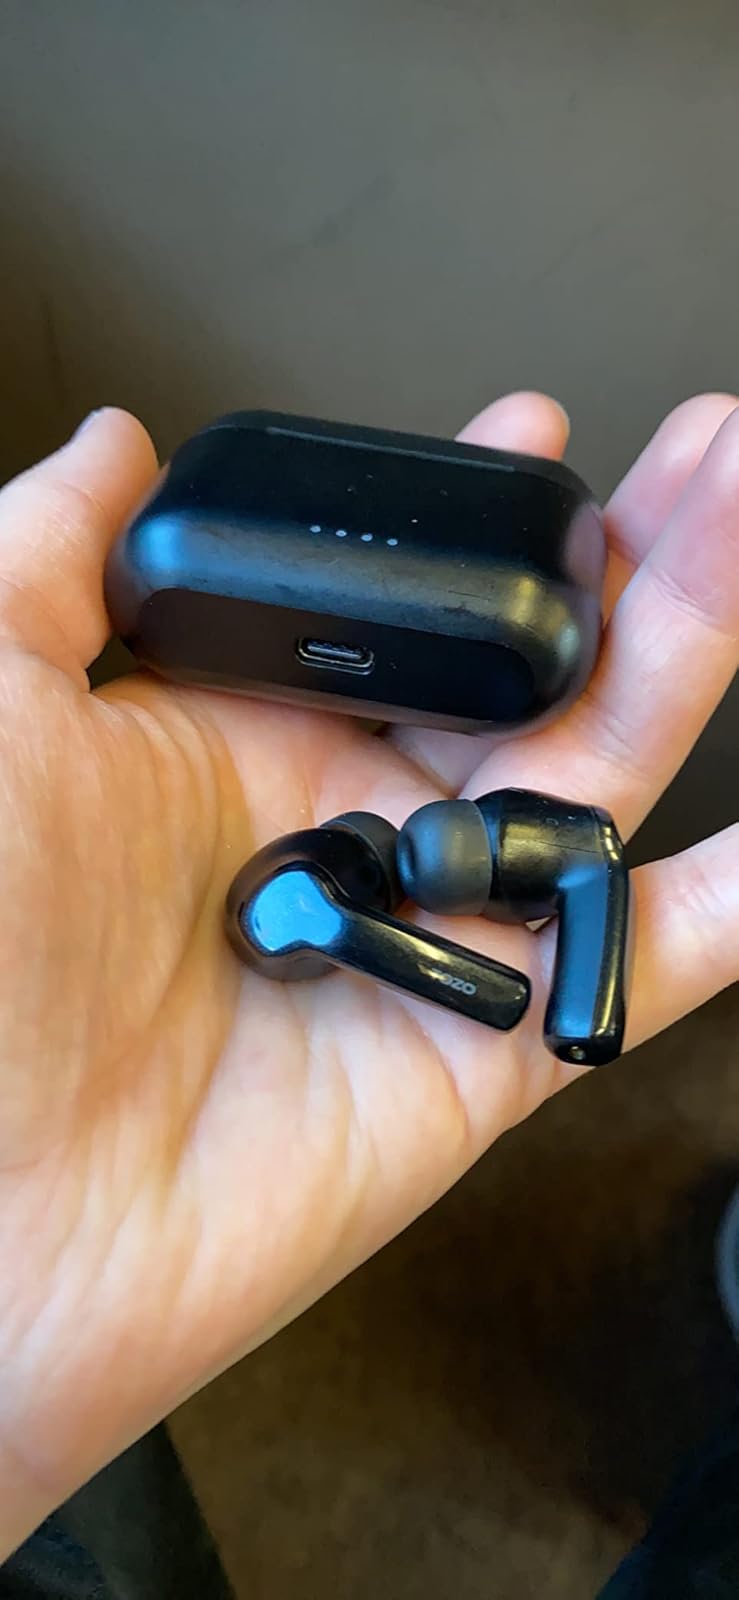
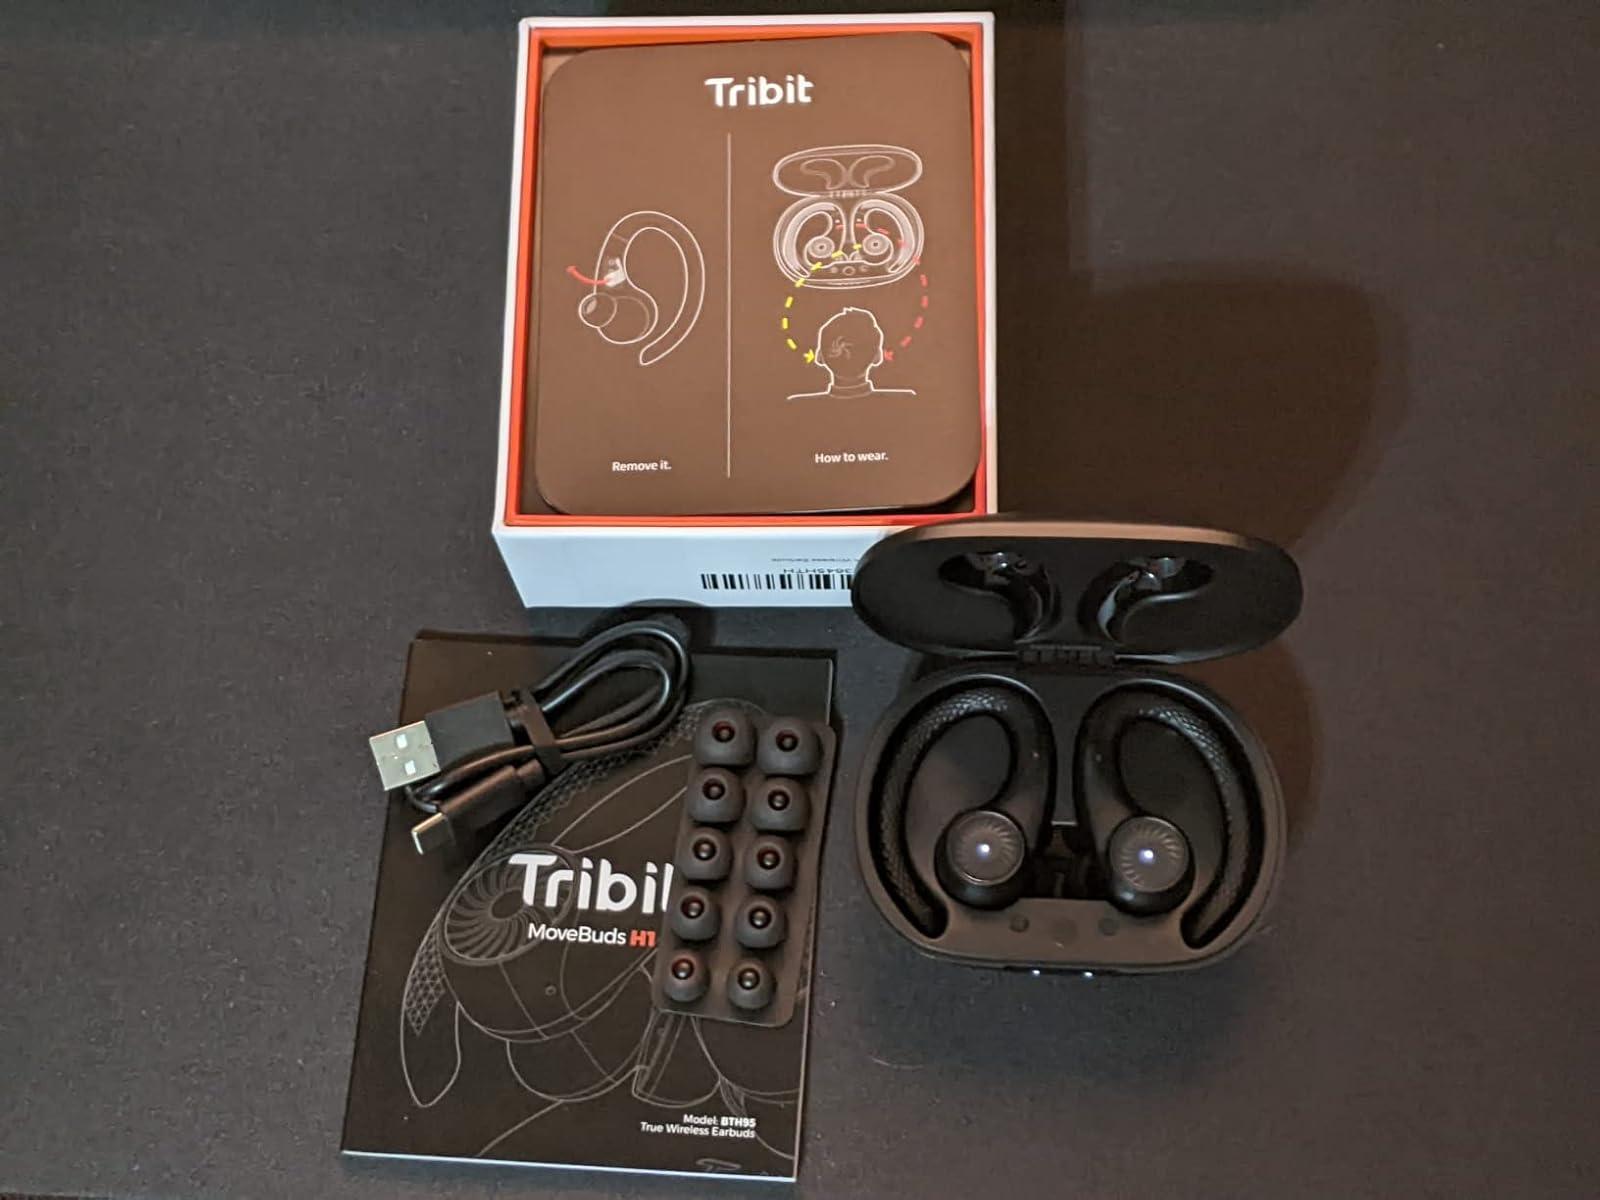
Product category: earbuds
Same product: no